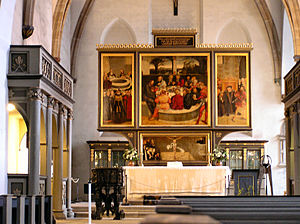
Martin Luther / I tilflugt på borgen Wartburg (1521–1522) / Wartburg-postillen
Wittenberg Stadtkirche (bykirke).
"""Luther"" omdirigeres hertil. For andre betydninger af Luther, se Luther.